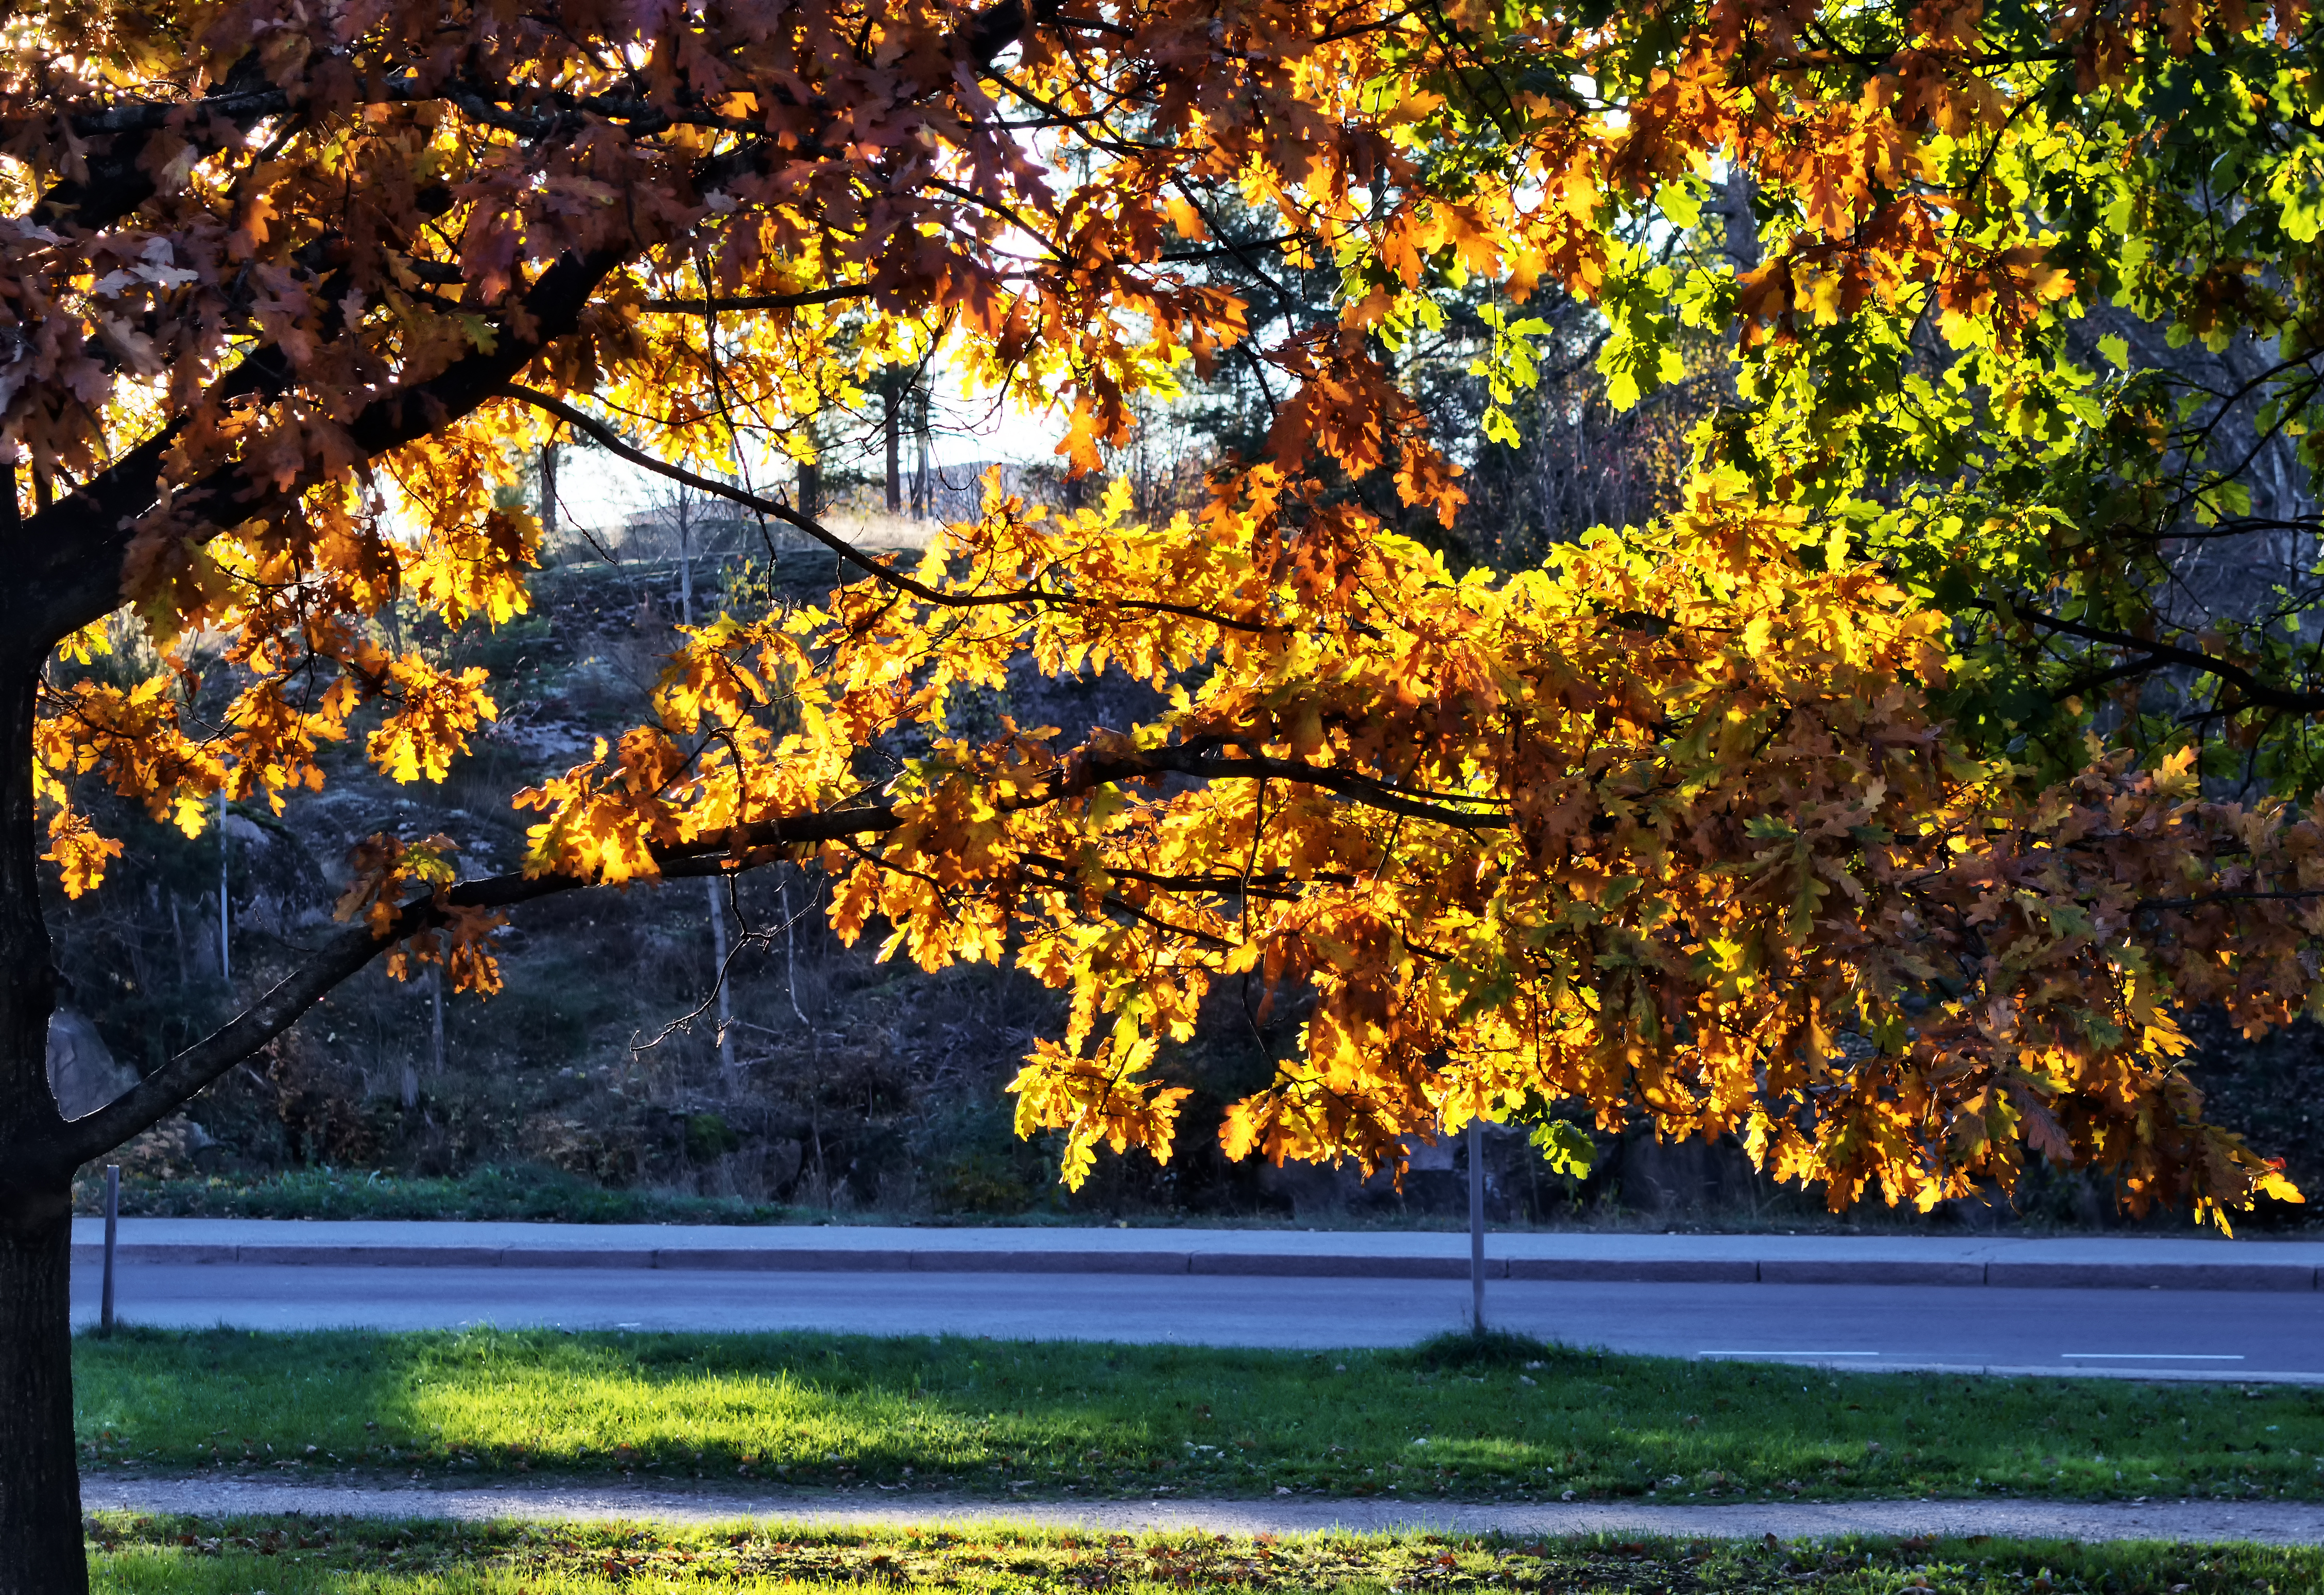
tree, nature, path, grass, rock, branch, light, plant, street, sunlight, leaf, flower, reflection, autumn, season, plants, leaves, finland, helsinki, pihlajam ki, woody plant